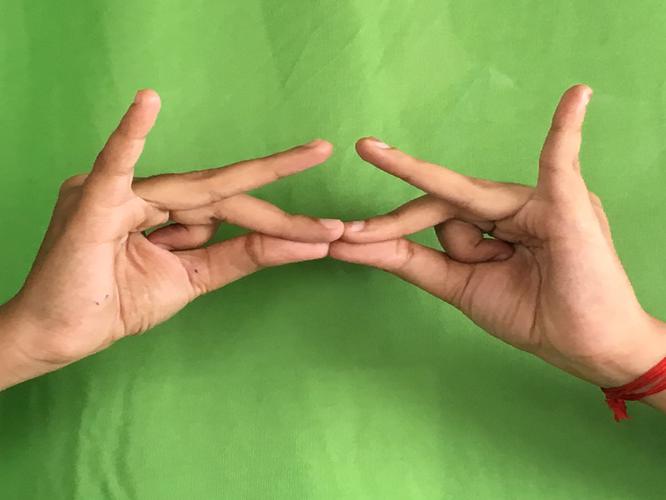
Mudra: Sakata
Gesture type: double_hand